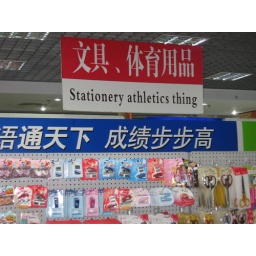
Shopping in Zhanjiang I spotted this sign in a large department store. I'm not sure exactly what they meant.....